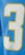
Number: 3